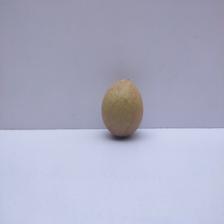
Size: Medium